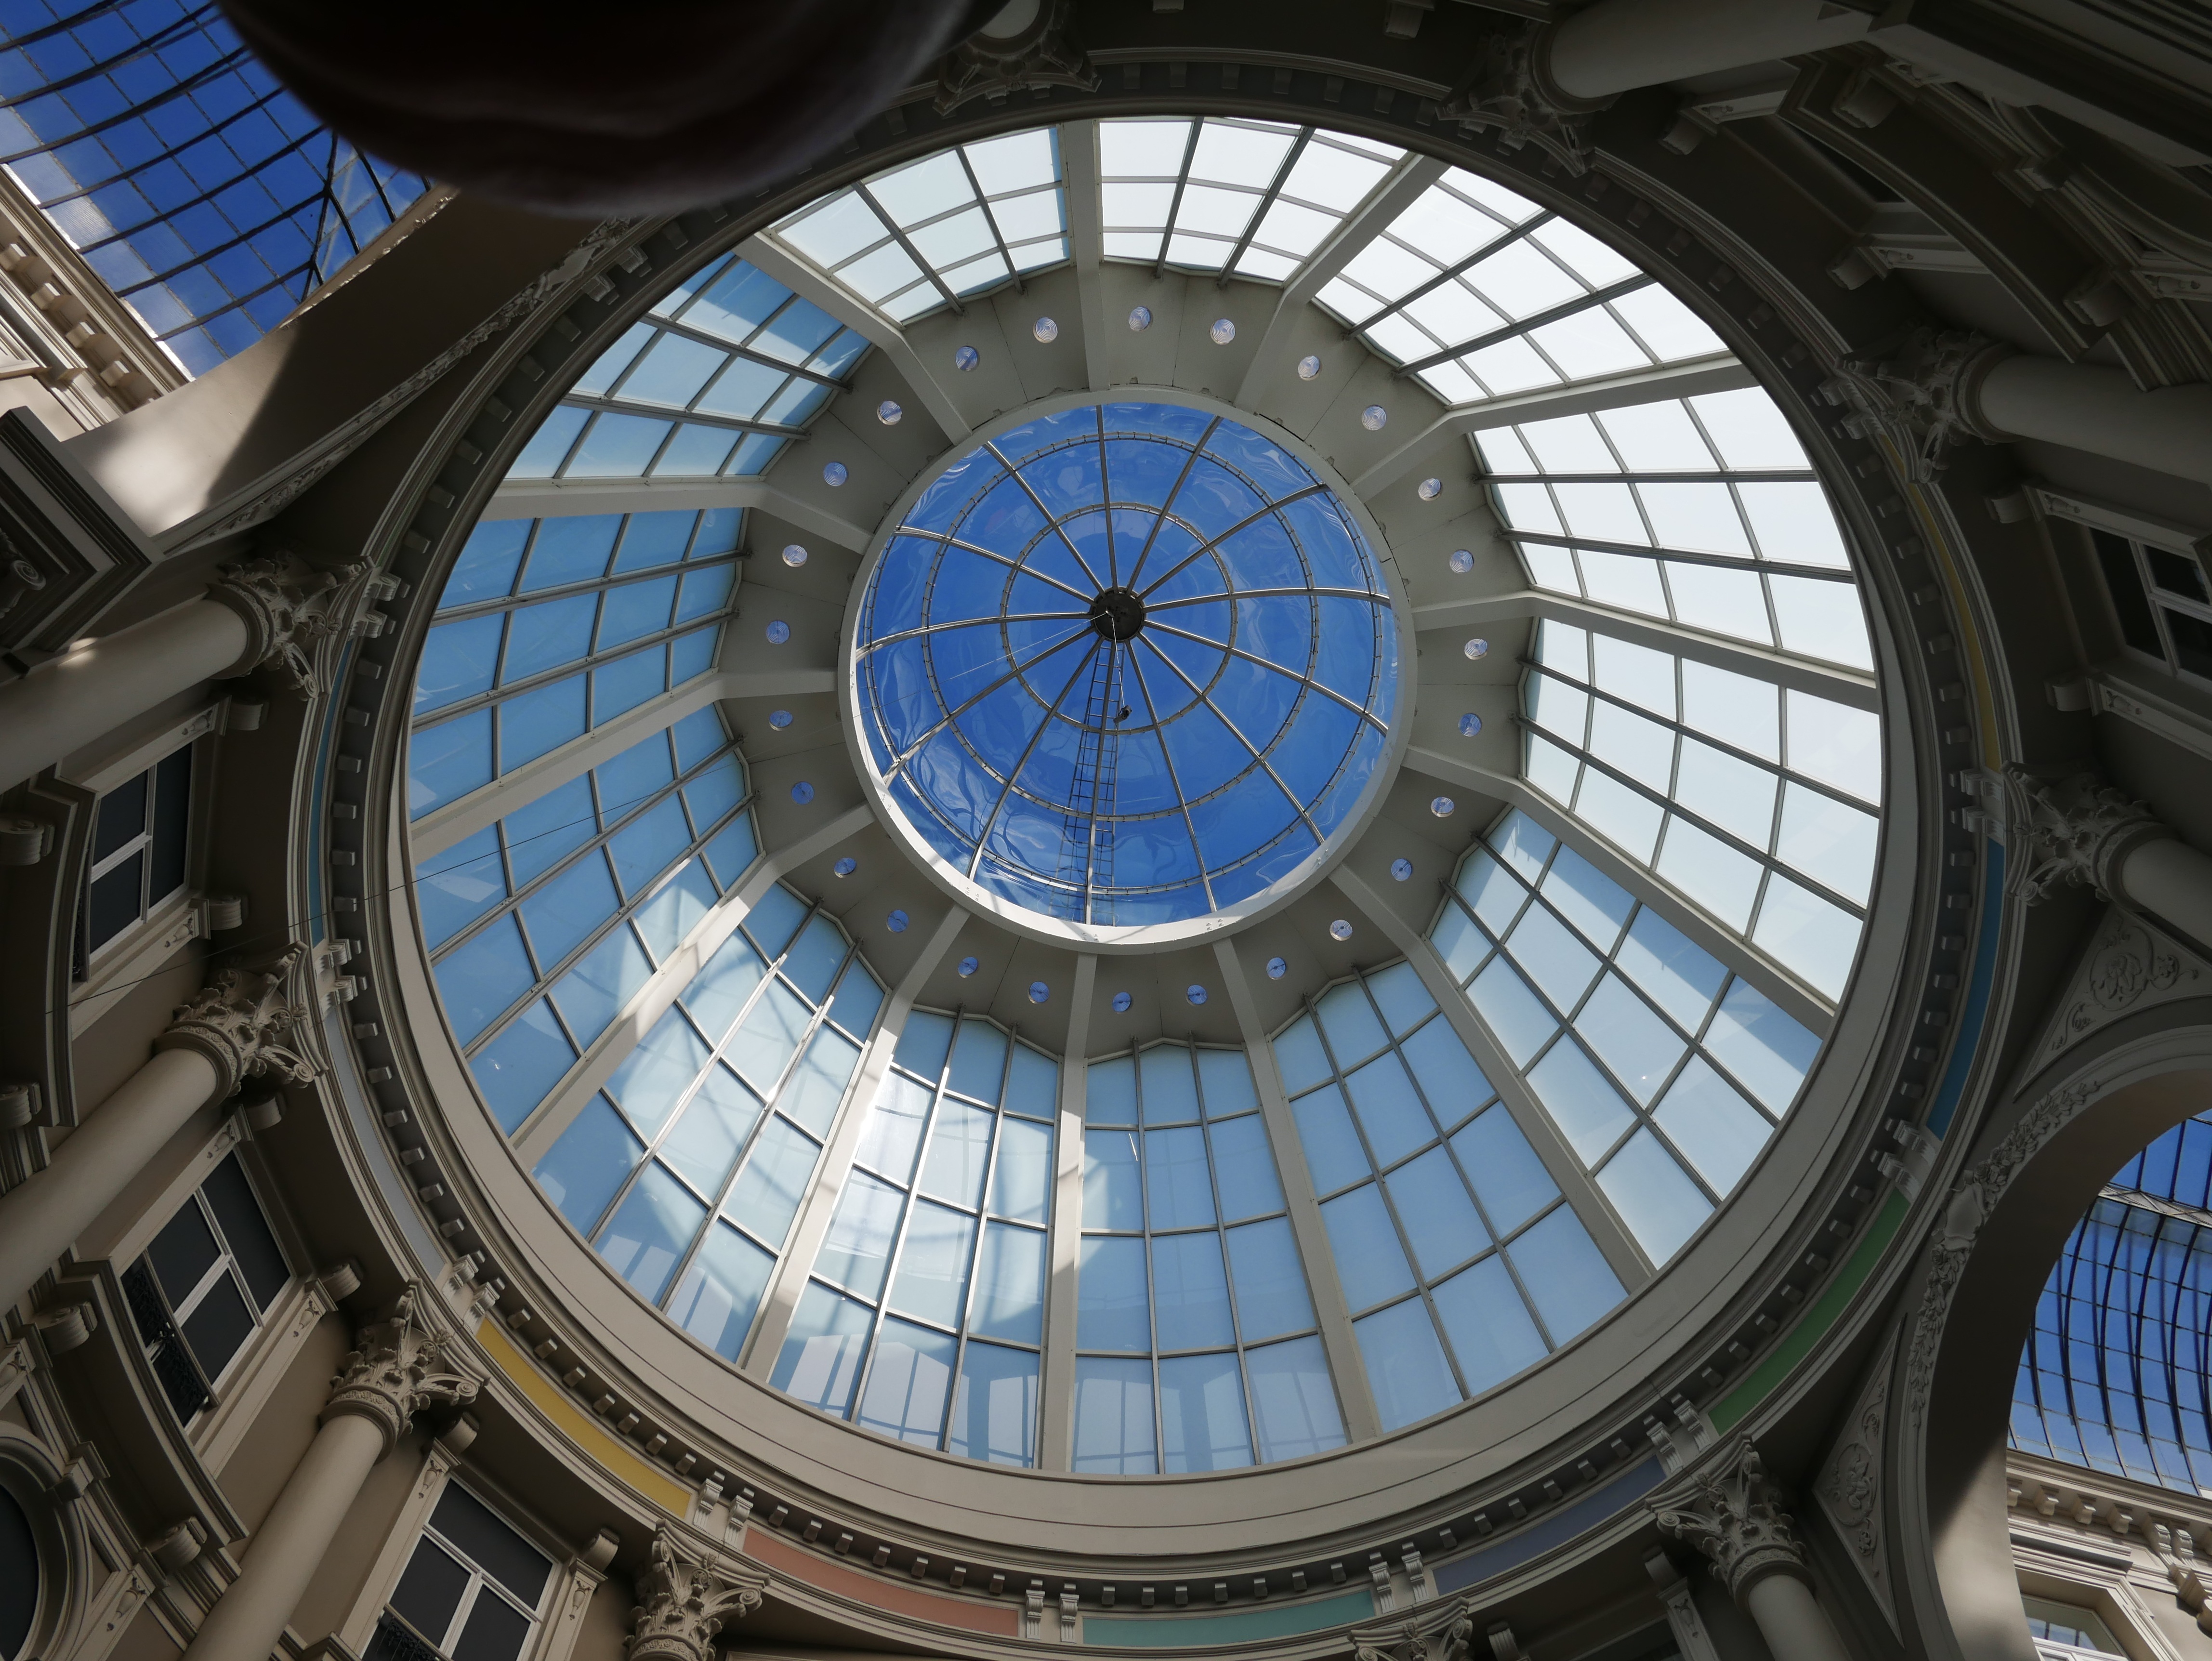
architecture, wheel, air, glass, building, monument, cloud cover, clouds, shops, bright, symmetry, passage, gallery, center, dome, the hague, glass dome, daylighting, glass roof